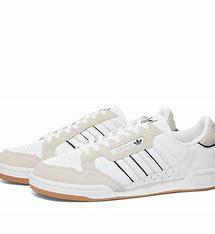
Brand: Adidas
Model: Continental 80 Stripes